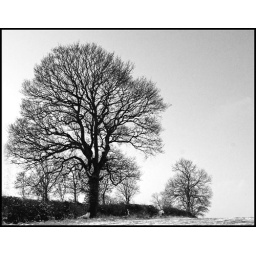
Hedgerow tree in black & white.